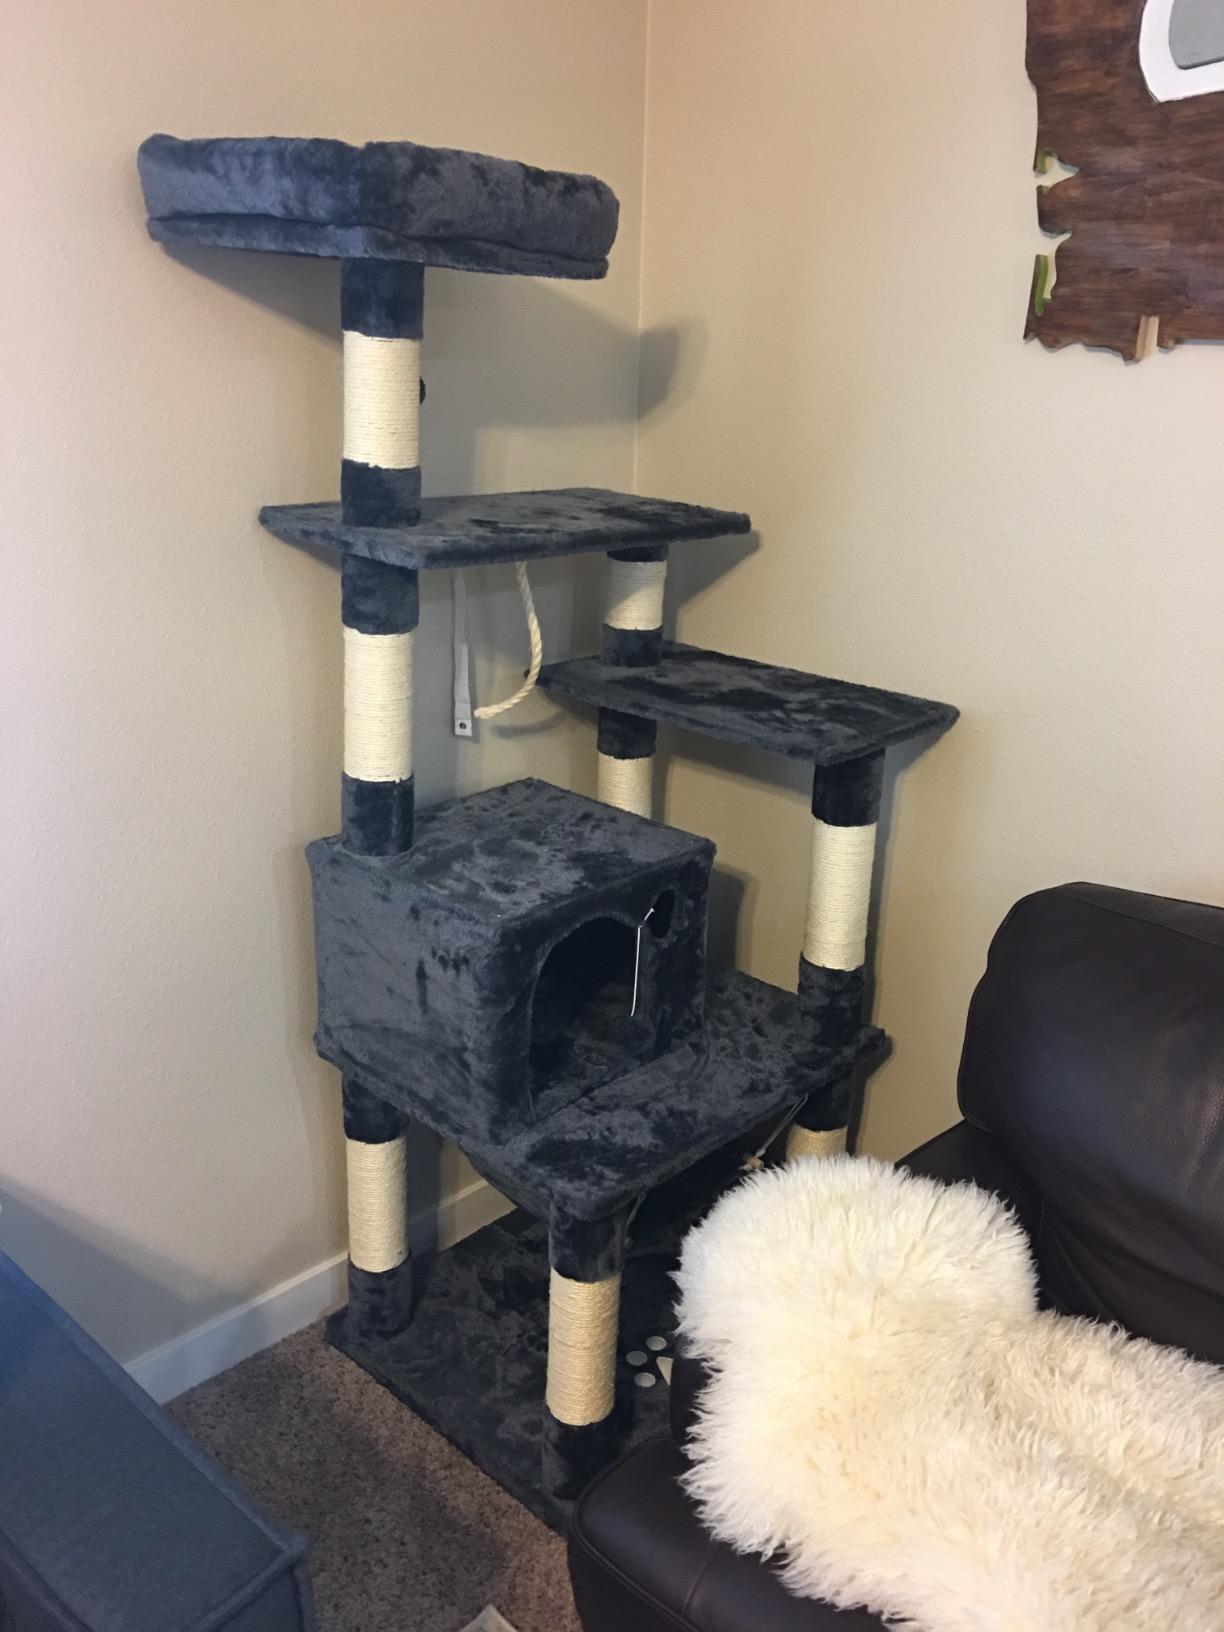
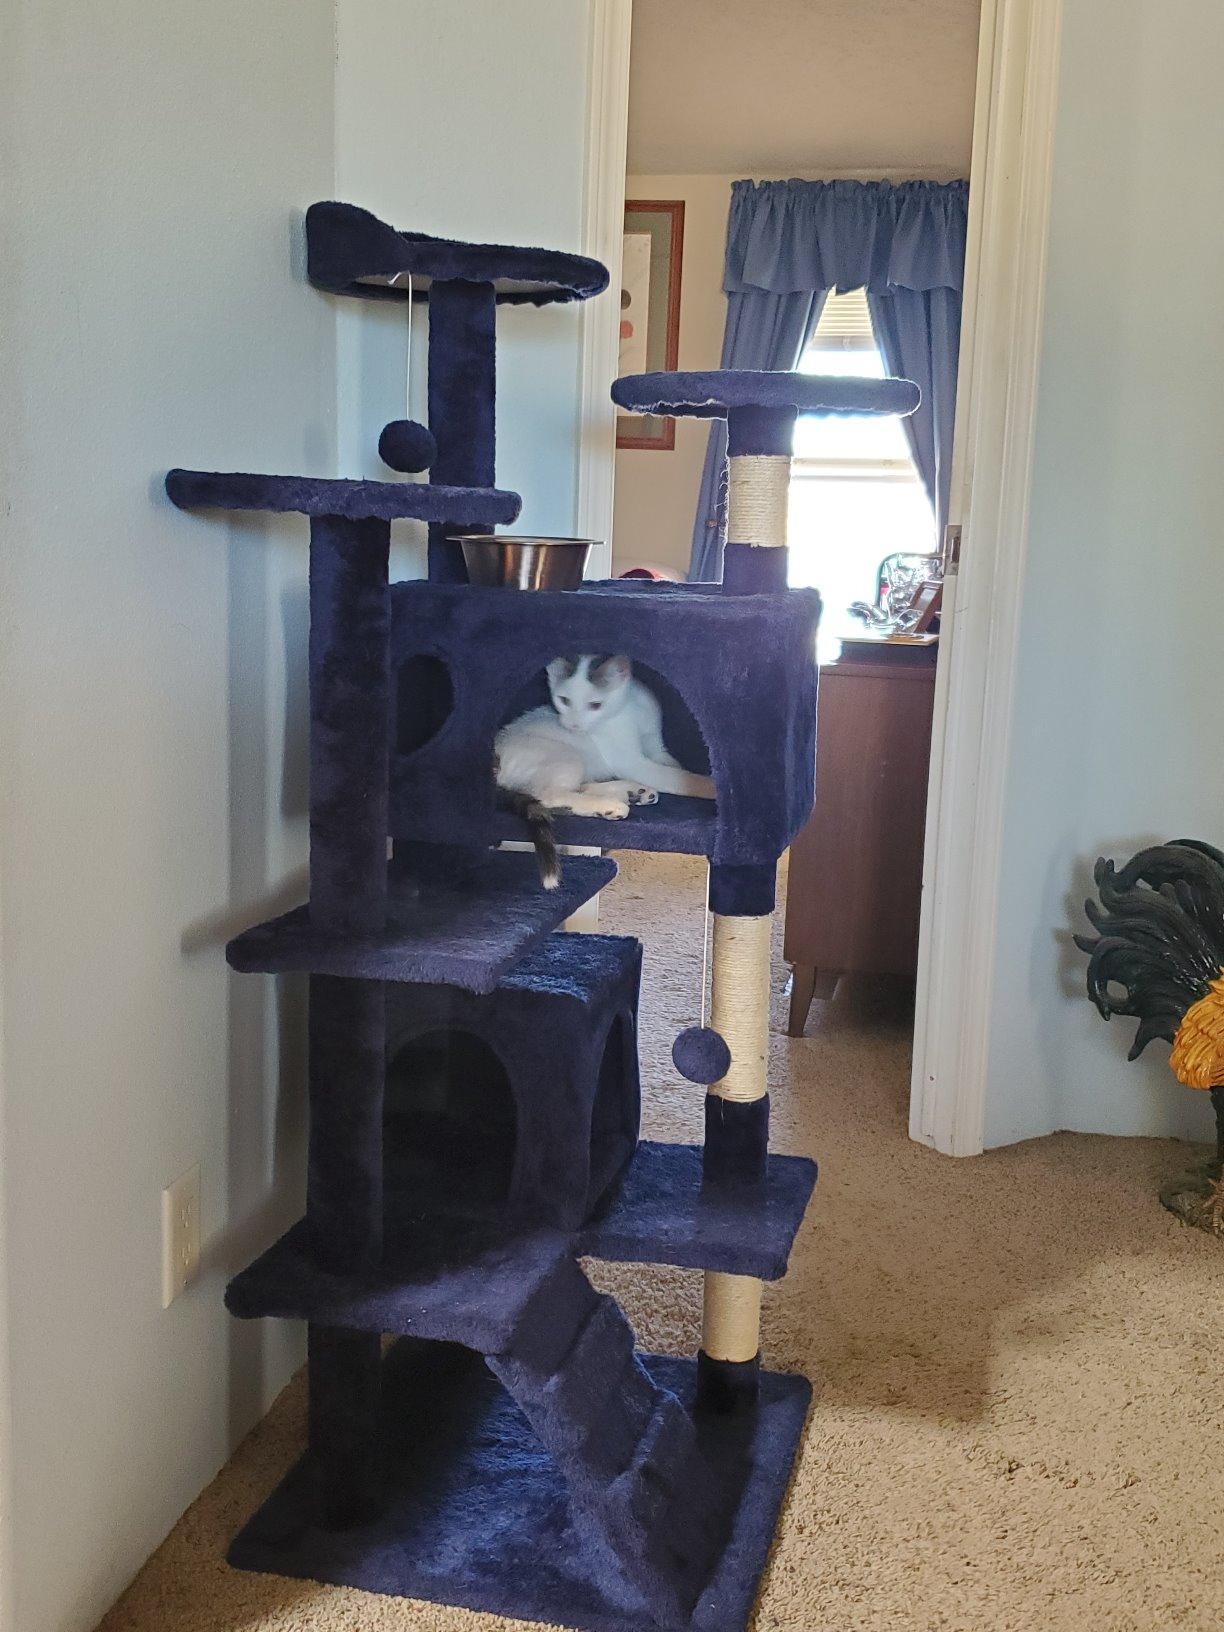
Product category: items_cat tree
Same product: no